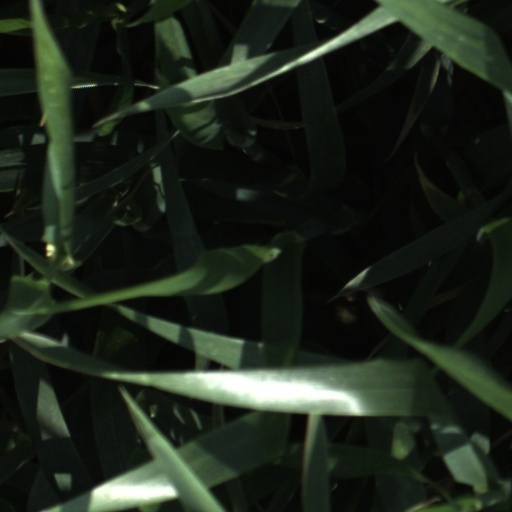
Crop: wheat